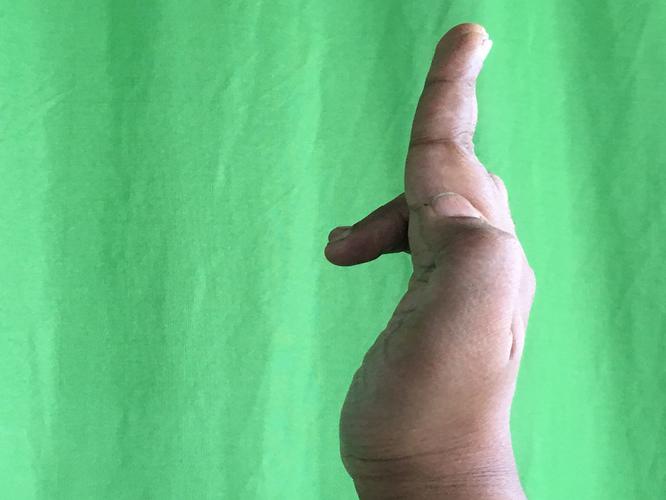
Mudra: Ardhapathaka
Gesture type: single_hand